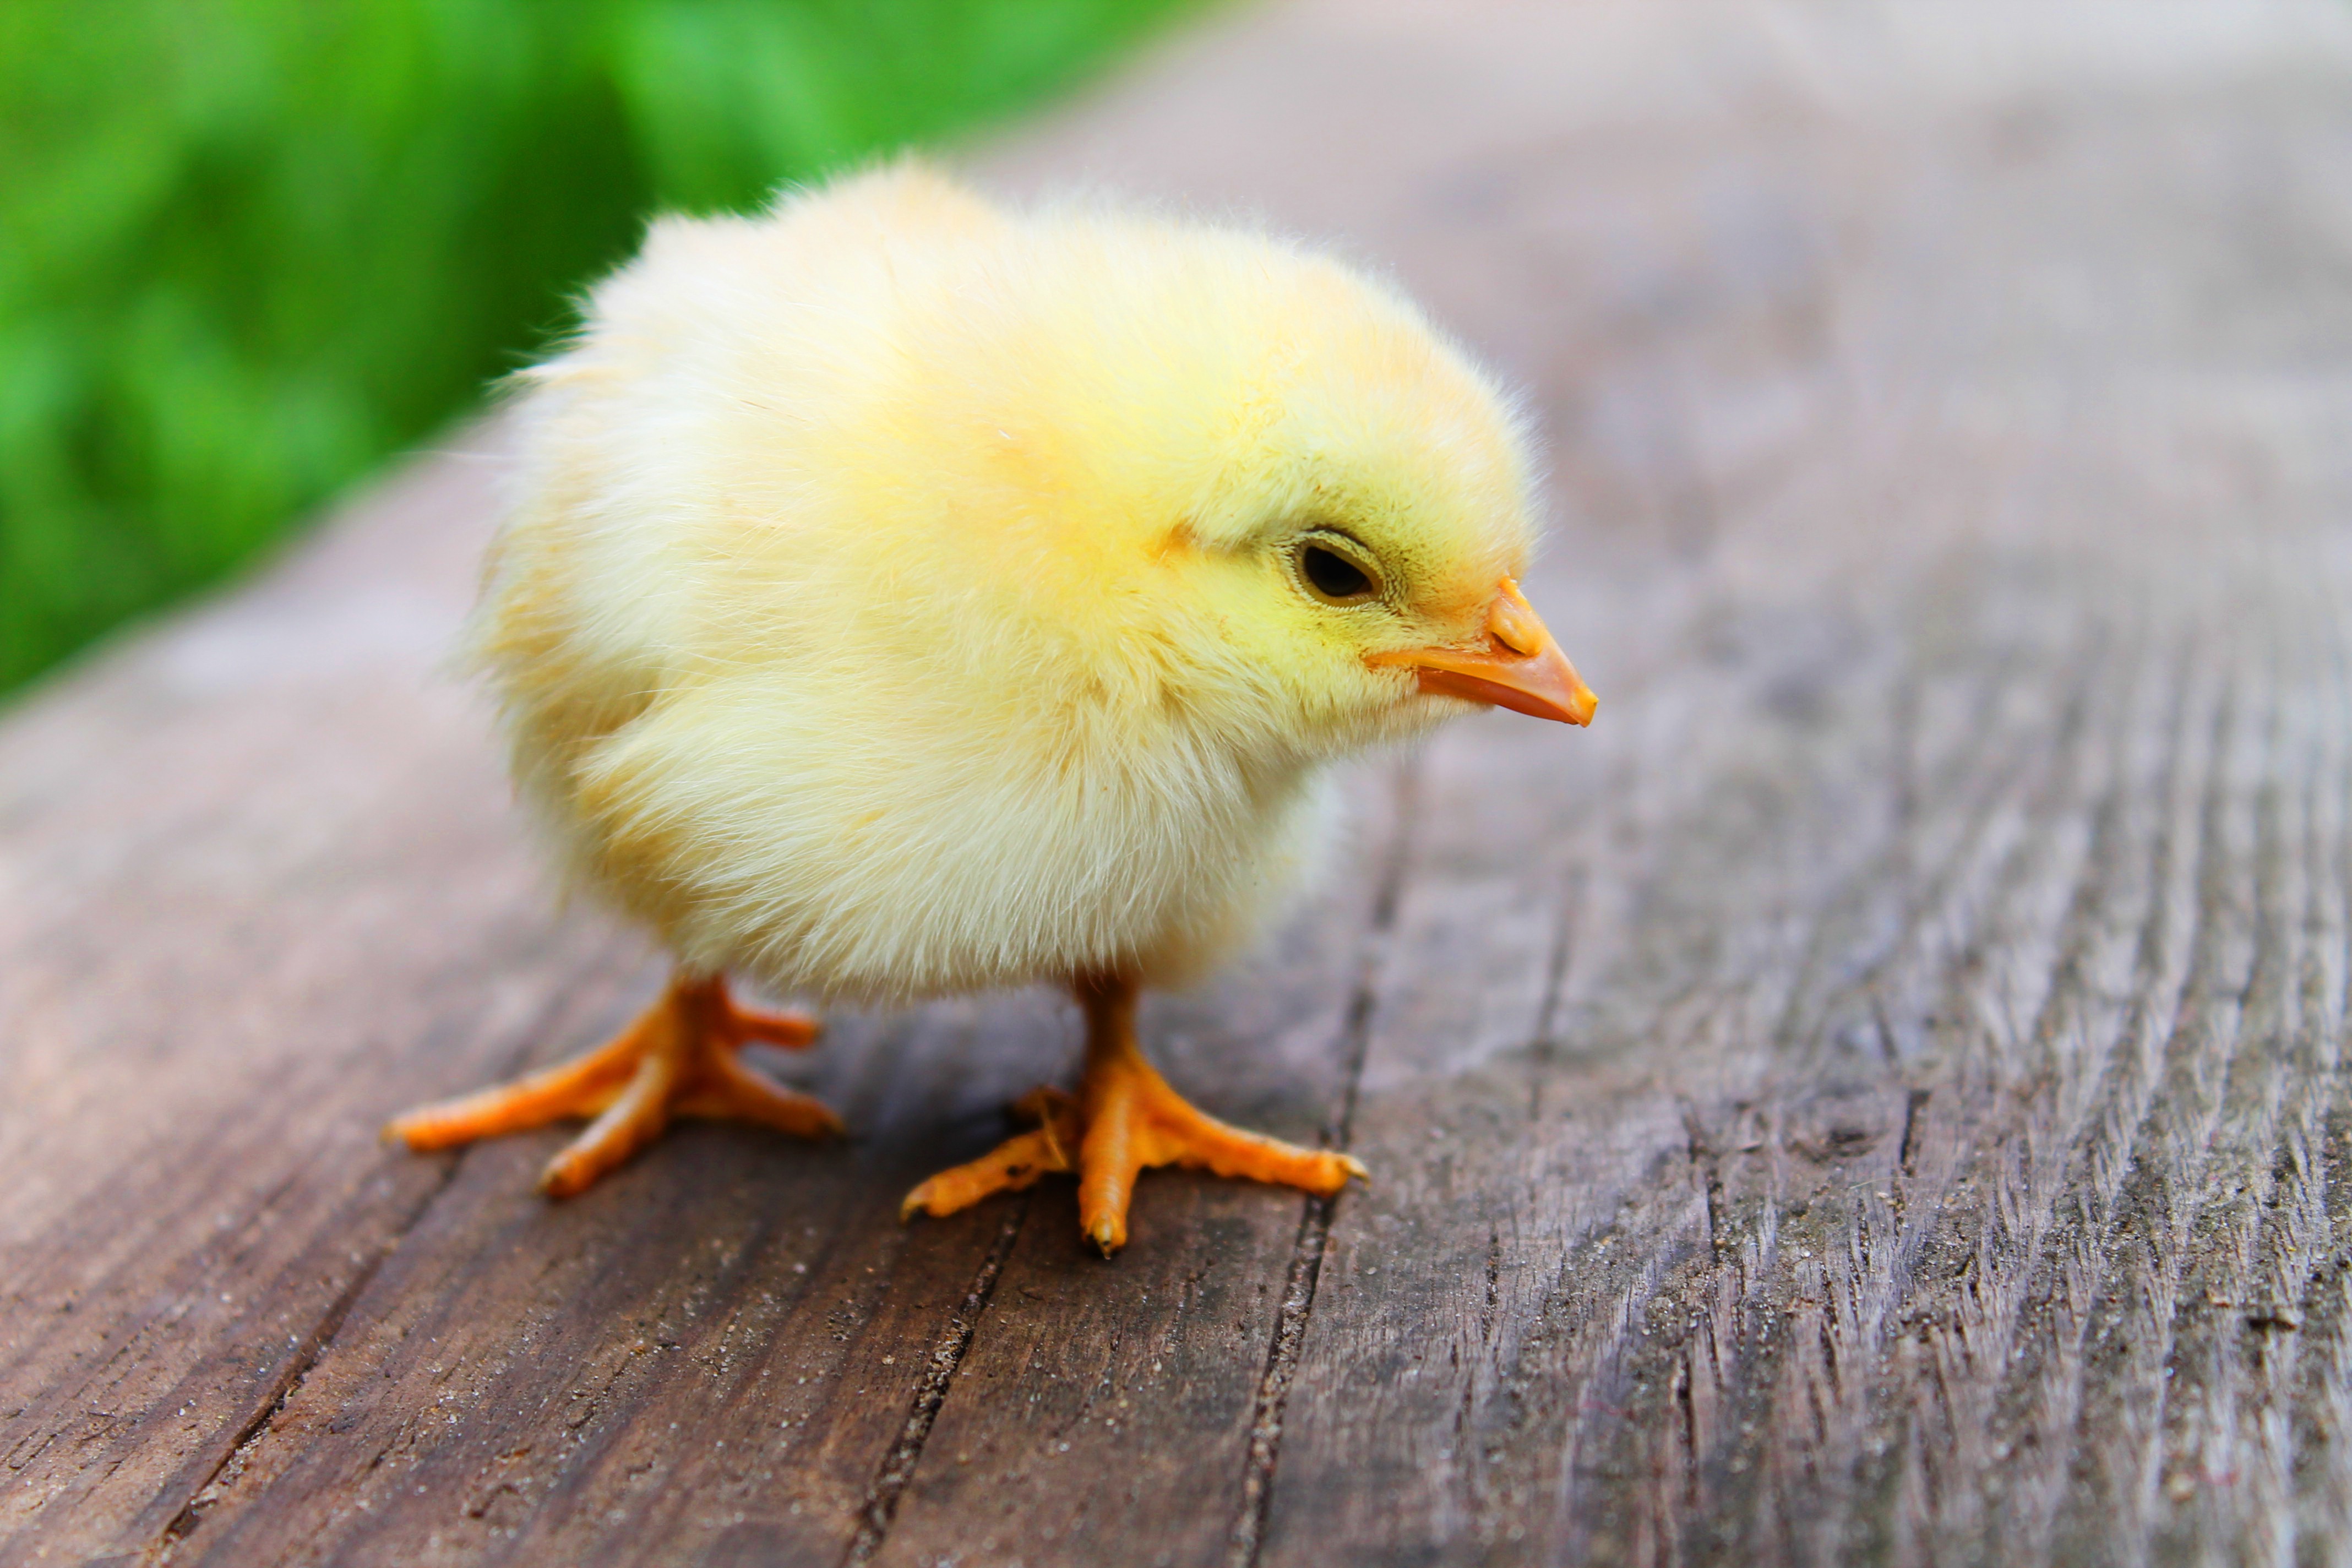
bird, sweet, cute, wildlife, beak, yellow, baby, feather, chicken, fauna, poultry, close up, birds, duck, animals, vertebrate, beautiful, easter, bill, finch, chicks, perching bird